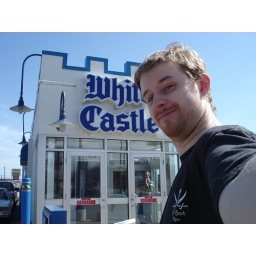
I made sure to find a white castle since none are in MA.